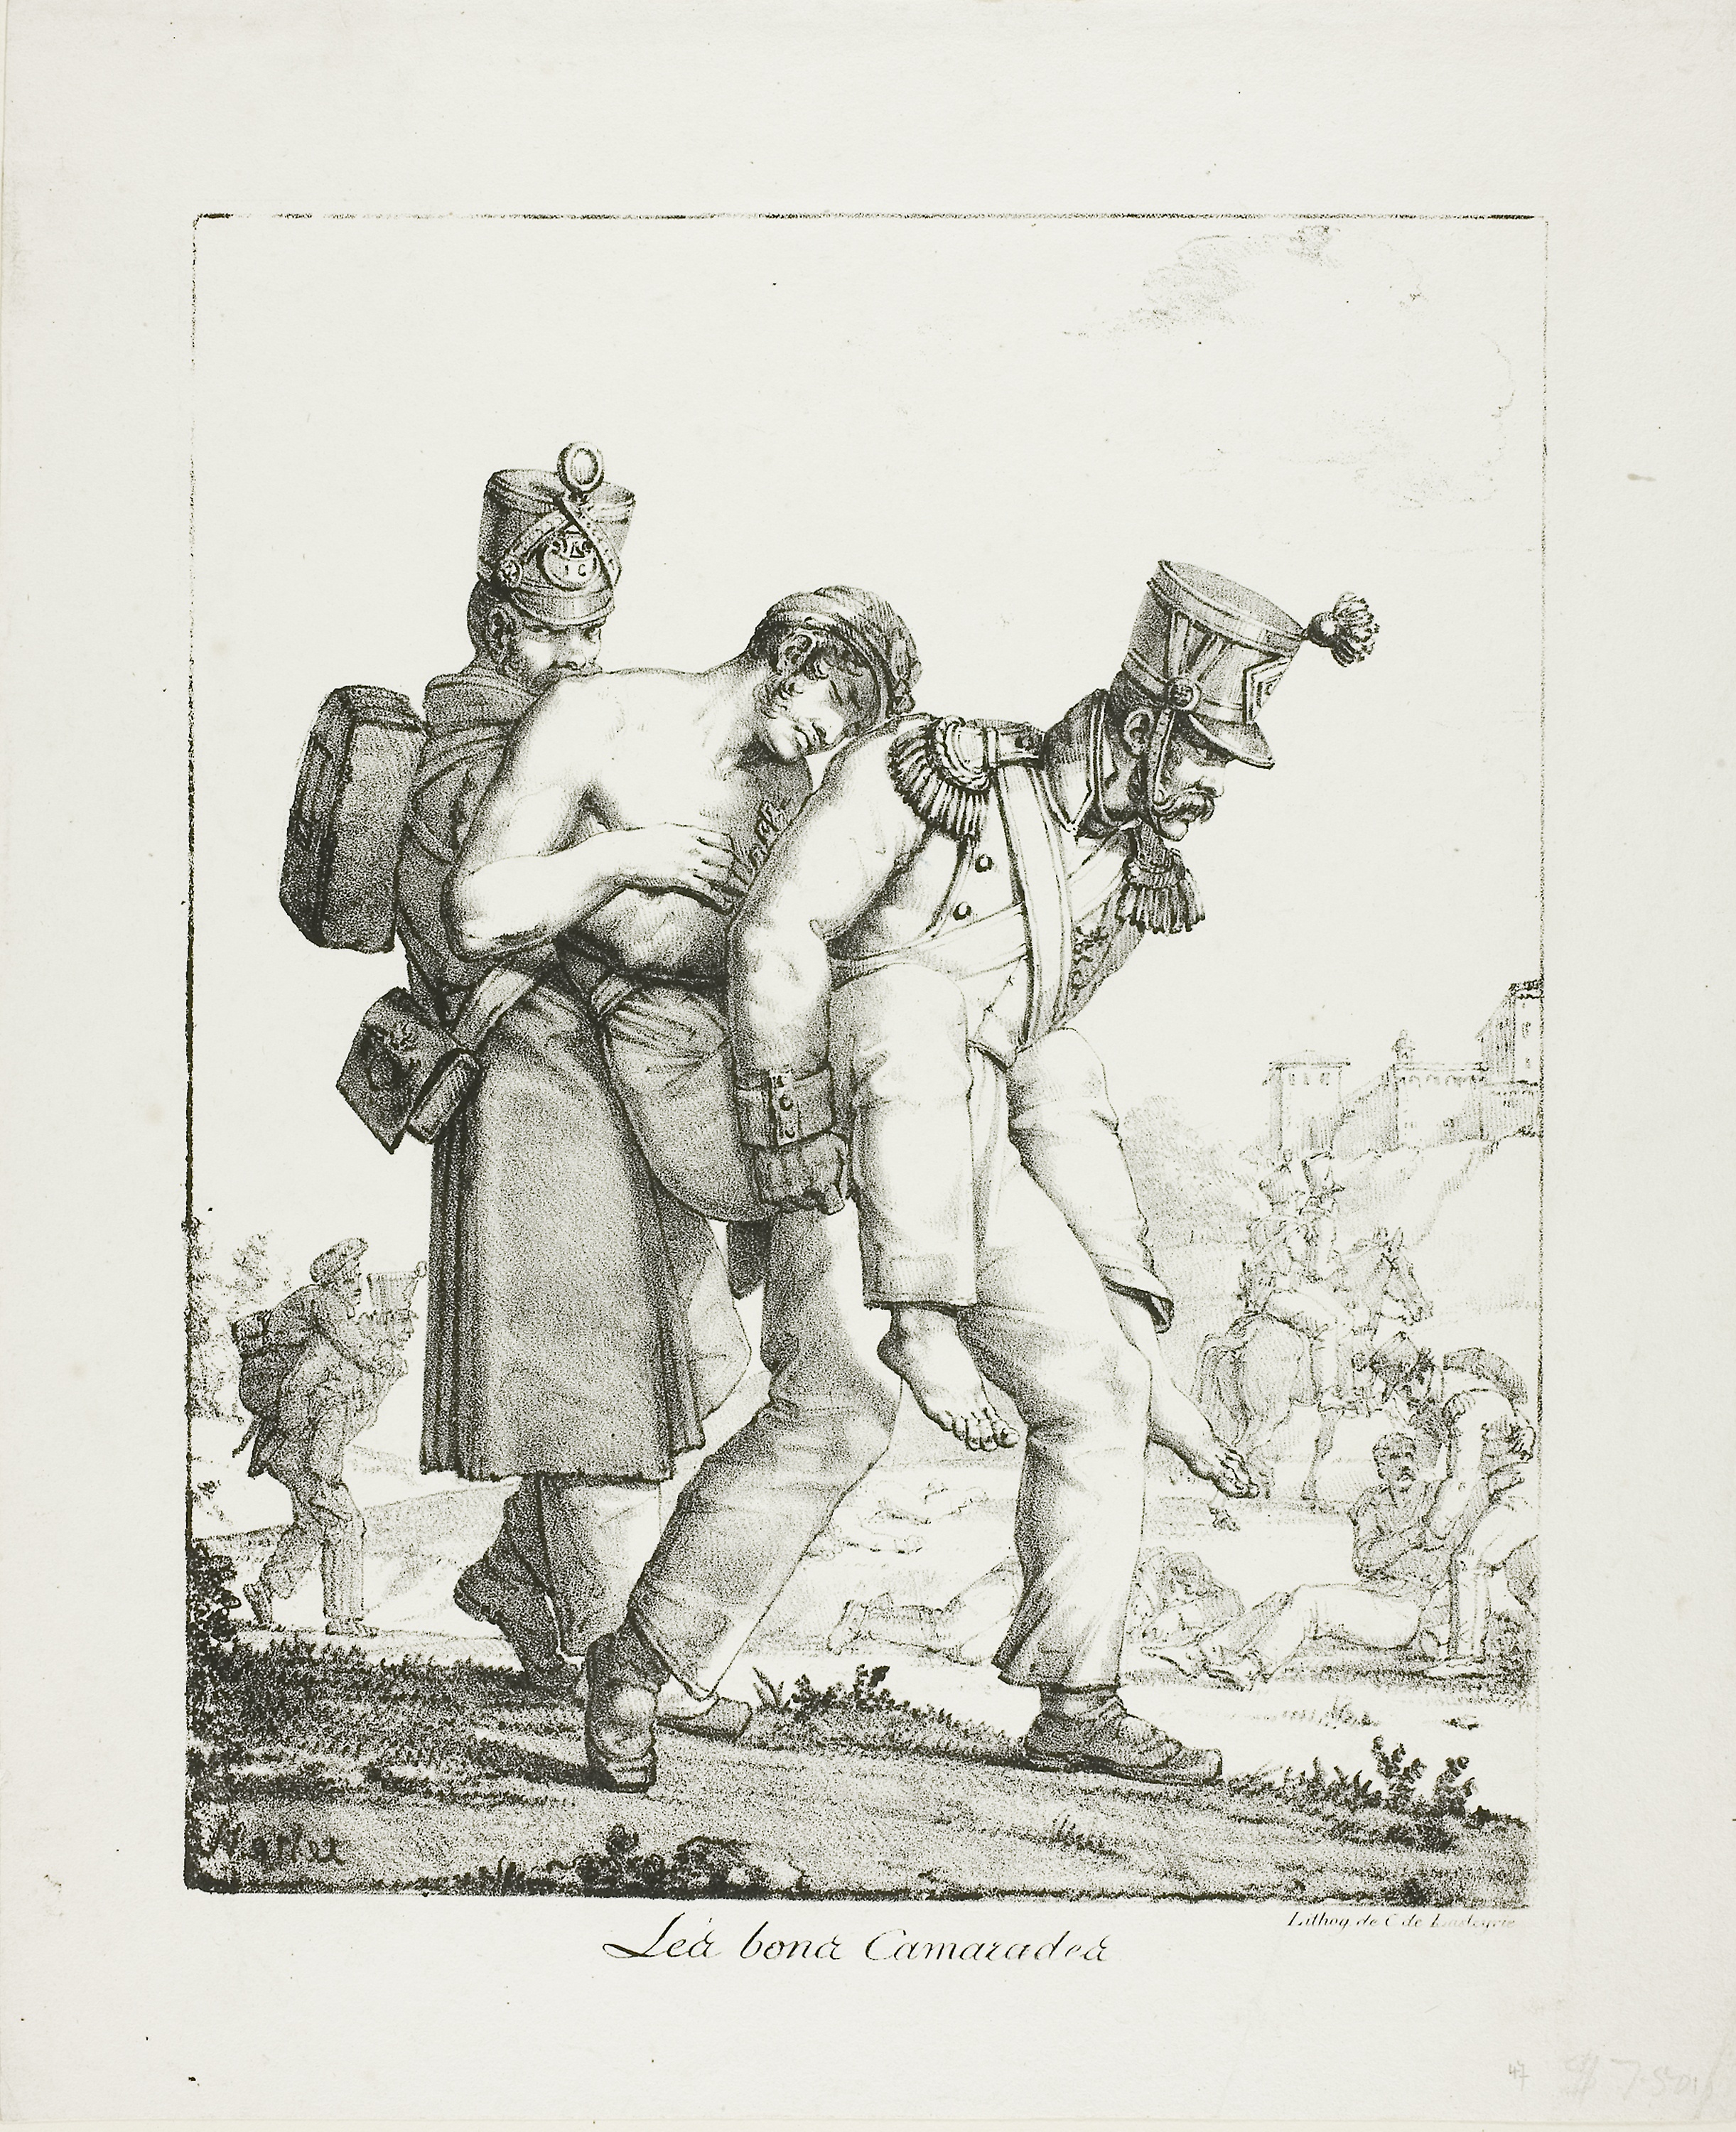
text, standing, cartoon, art, human behavior, history, illustration, fictional character, drawing, artwork, joint